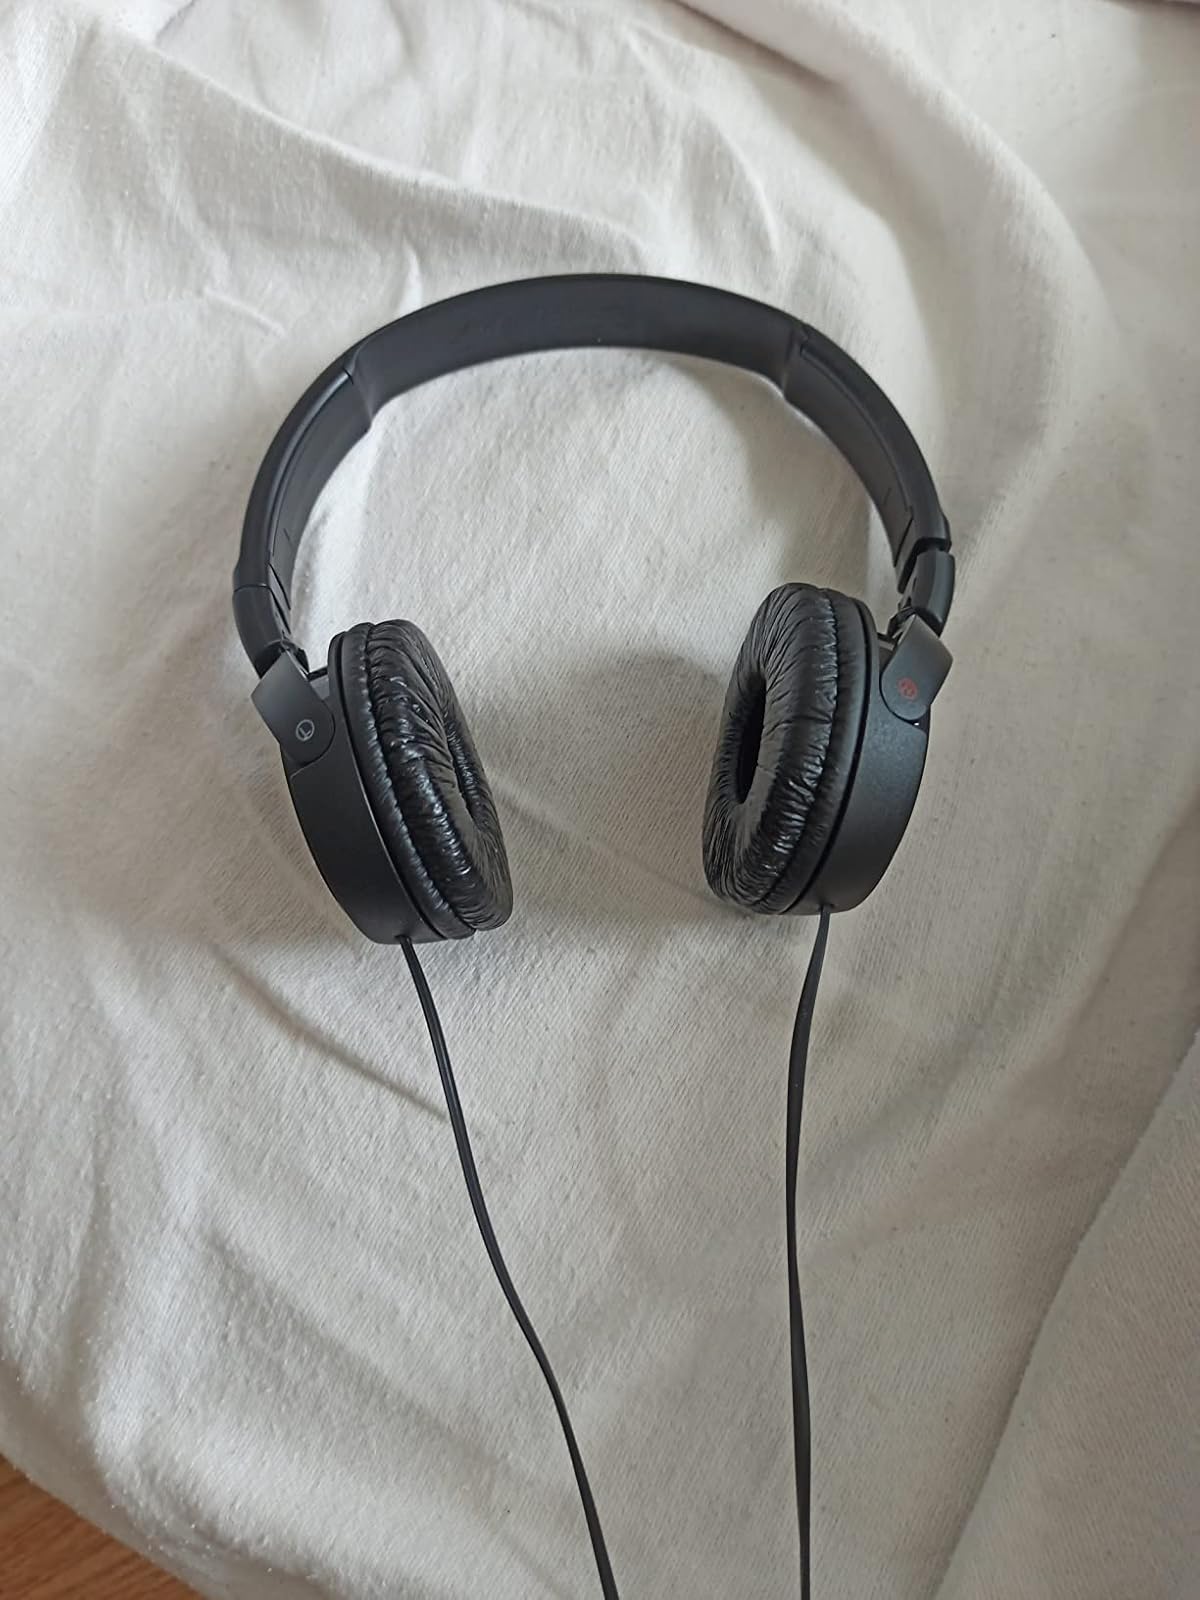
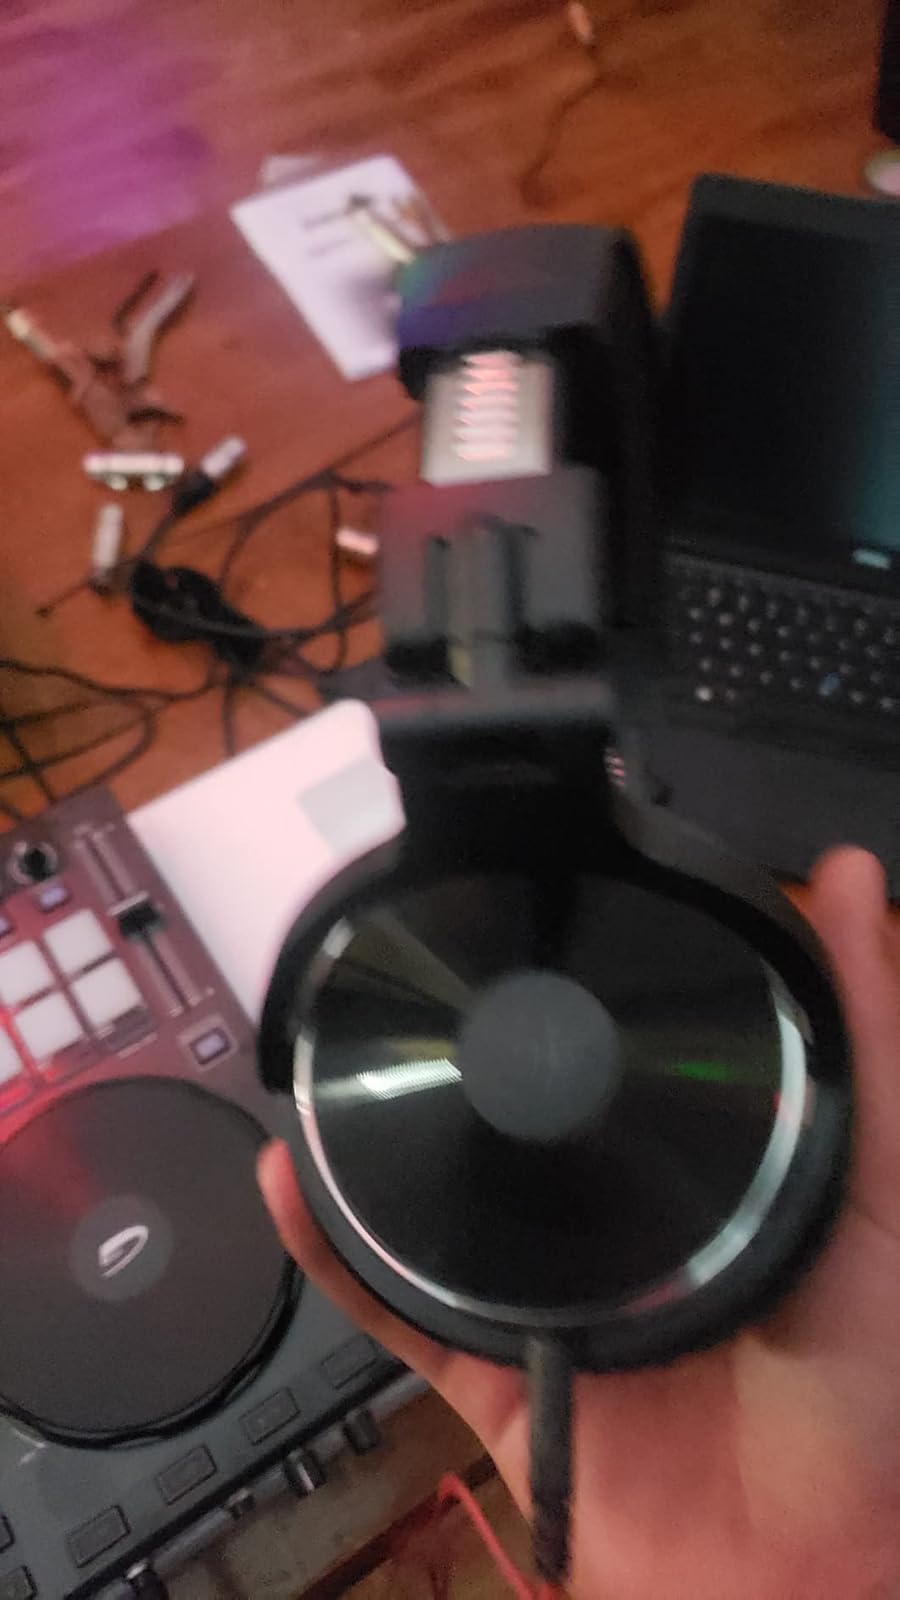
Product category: headphones
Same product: no